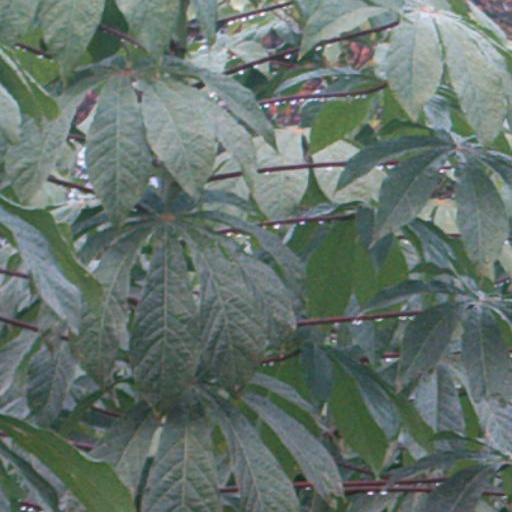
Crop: cassava